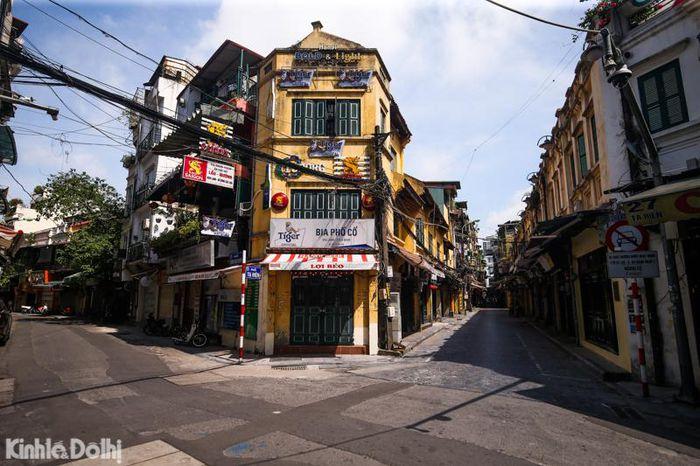
đây là khung cảnh xuất hiện ở khu vực giao của hai con phố vắng người